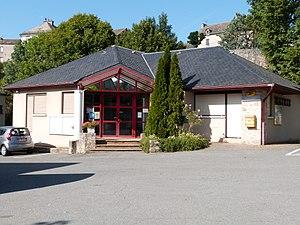
La mairie d'Agen-d'Aveyron
Agen-d'Aveyron est une commune française, située dans le département de l'Aveyron en région Occitanie. Elle est située entre la vallée de l'Aveyron et le massif des Palanges. Longtemps village et terroir à vocation agricole, Agen a vu se développer depuis les années 1990 des lotissements liés à la périurbanisation de Rodez. En 1985, les hameaux d'Aussuéjouls et du Puech de Nauze furent transférés d'Agen à Sainte-Radegonde.